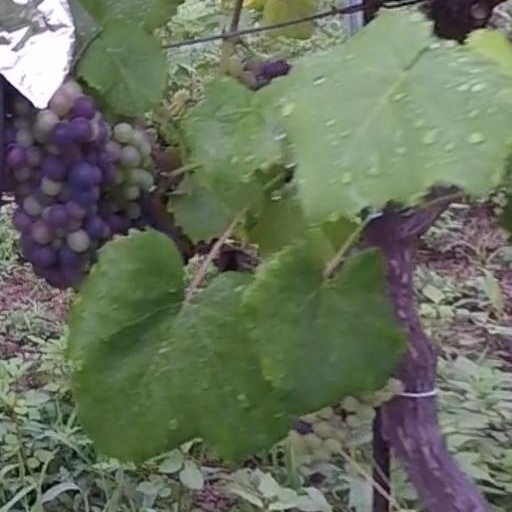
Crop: grape